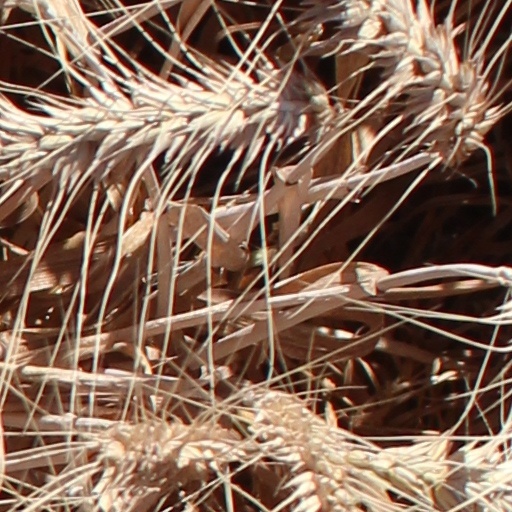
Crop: wheat